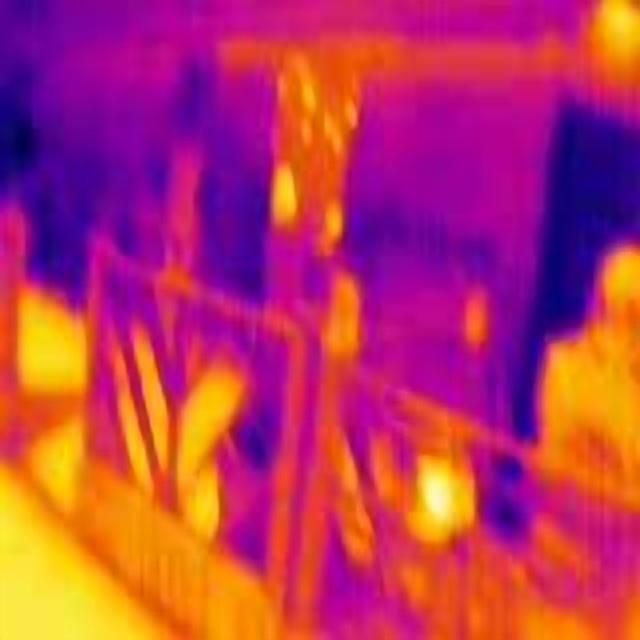
Detected objects:
label: person